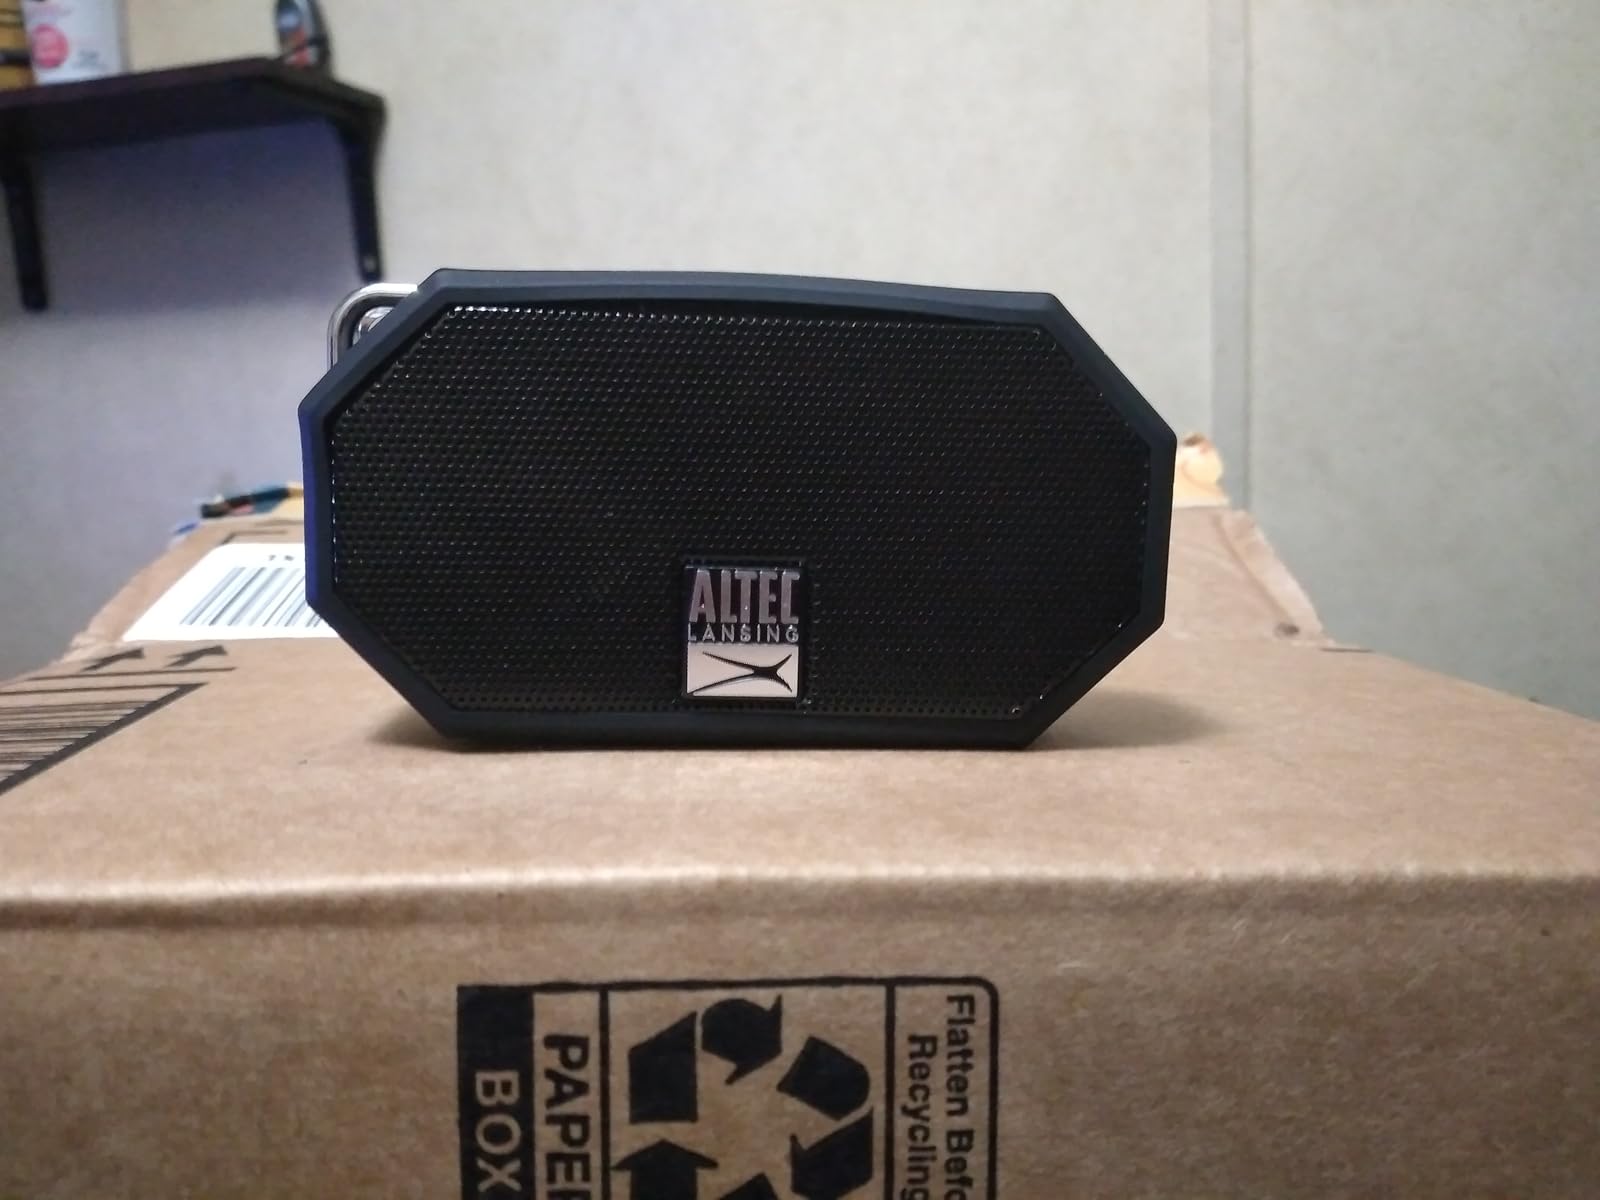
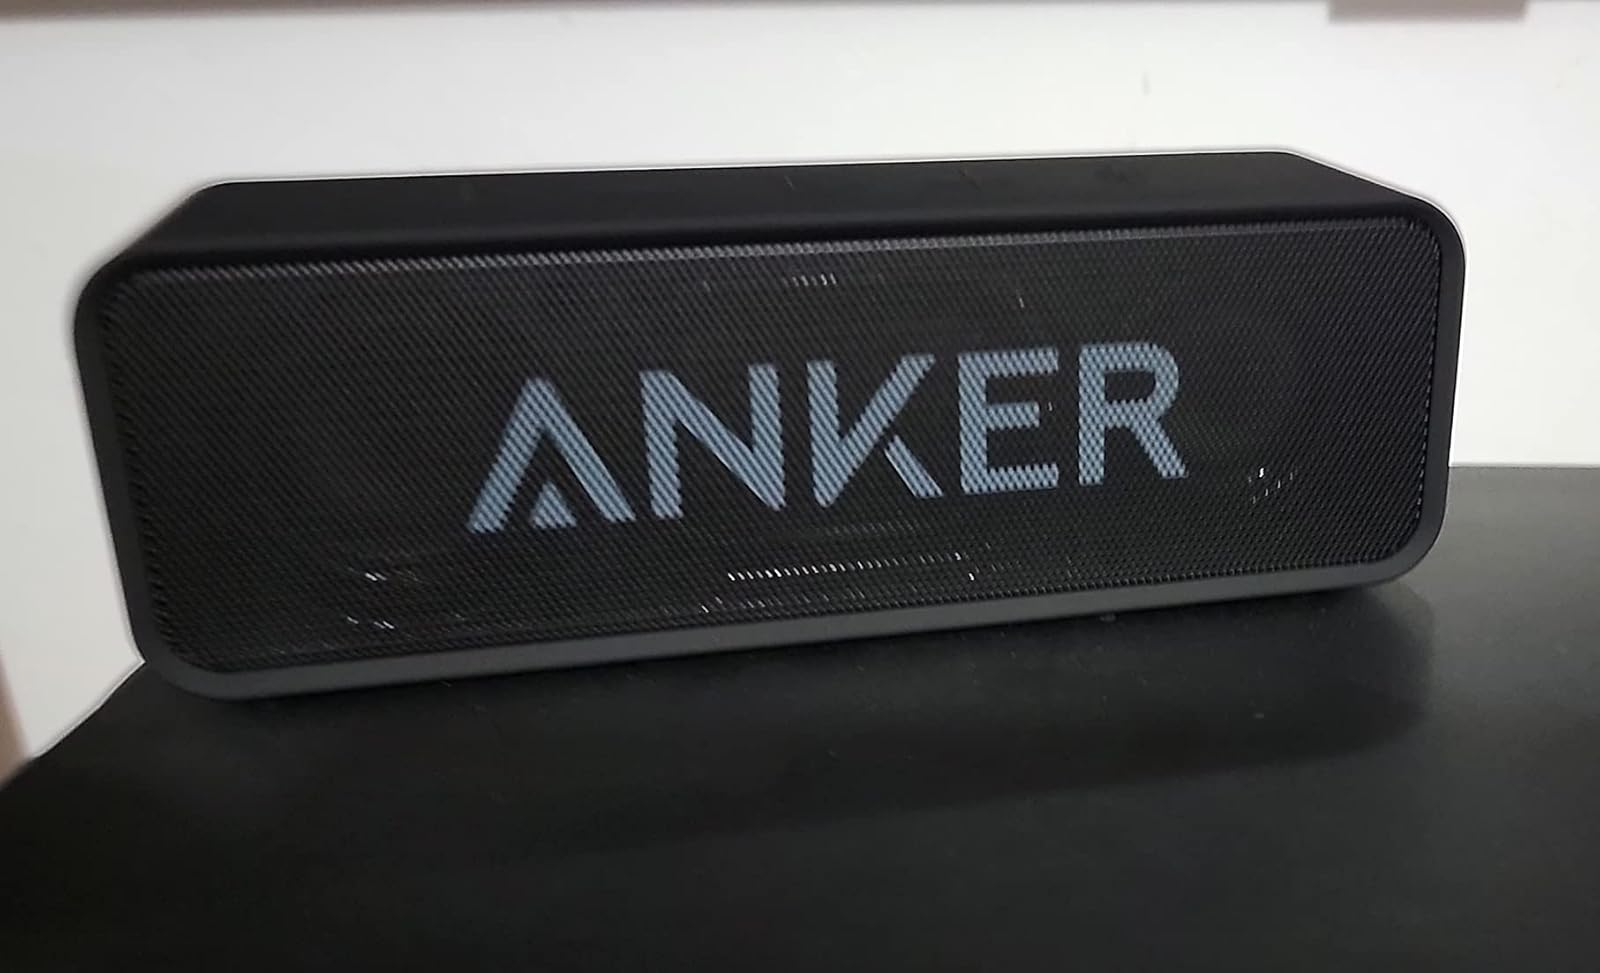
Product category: speaker
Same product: no